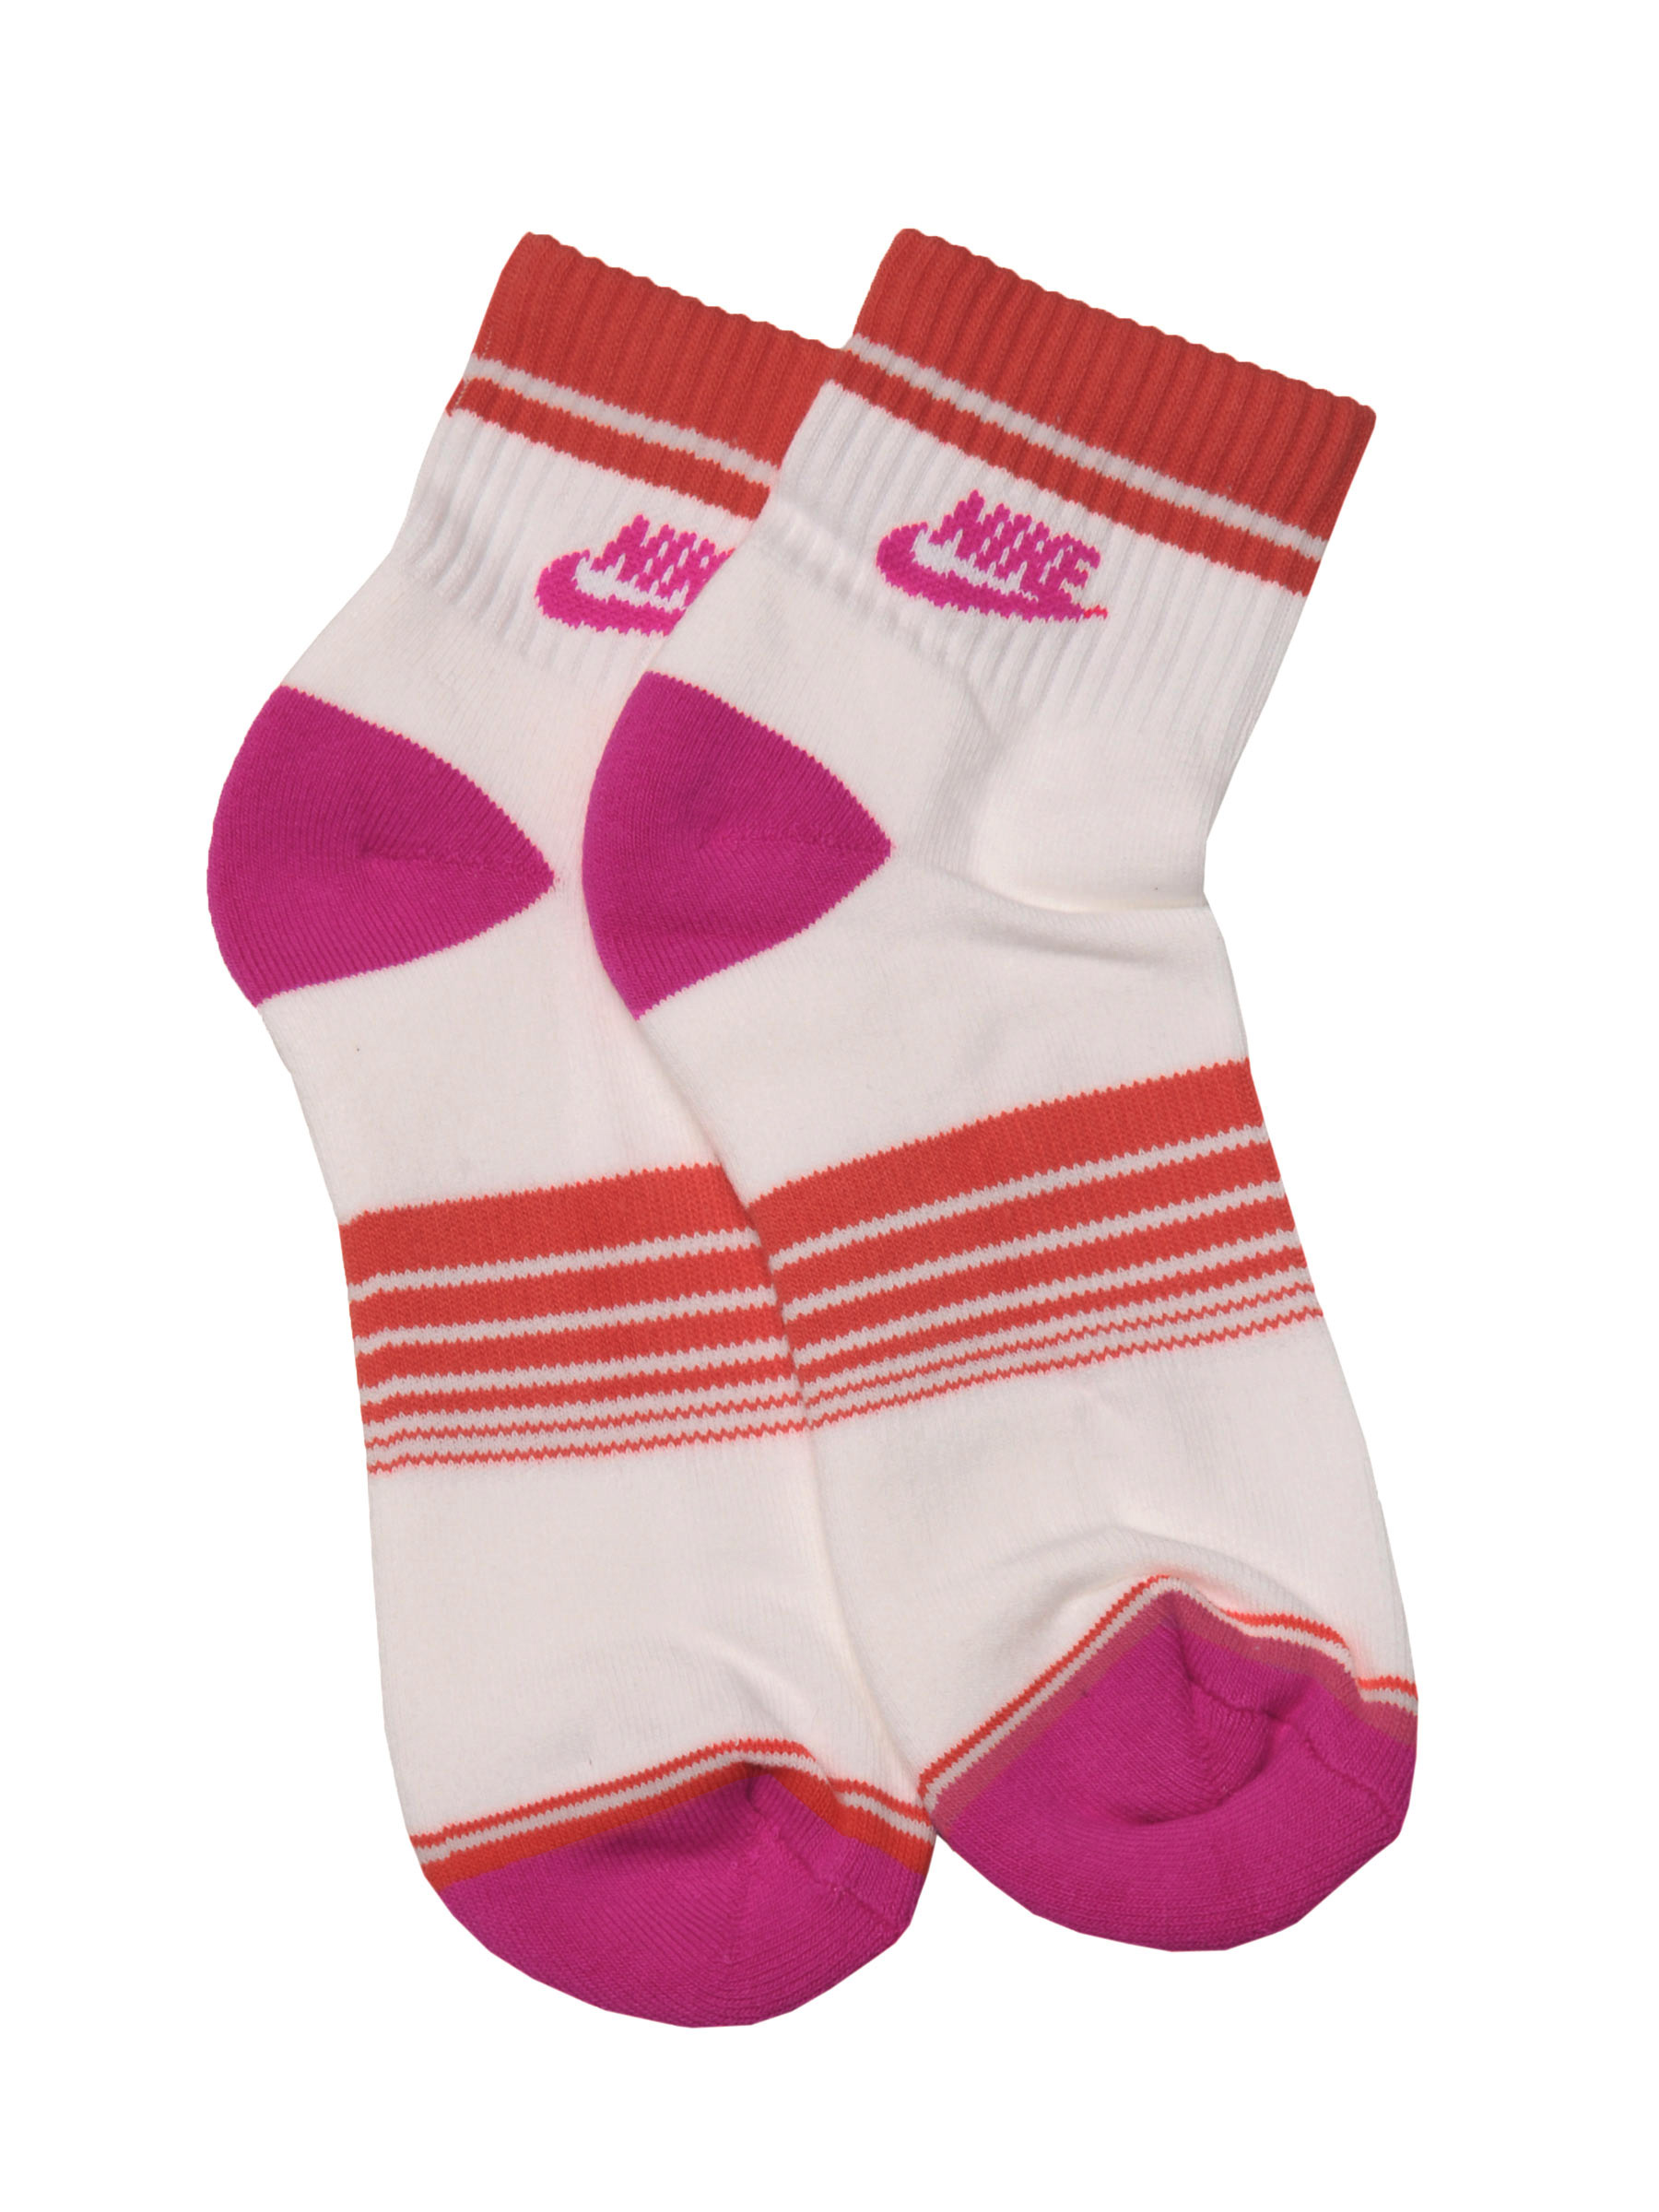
Nike Women Sports White Socks
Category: Accessories / Socks / Socks
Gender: Women
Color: White
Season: Fall 2011
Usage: Sports